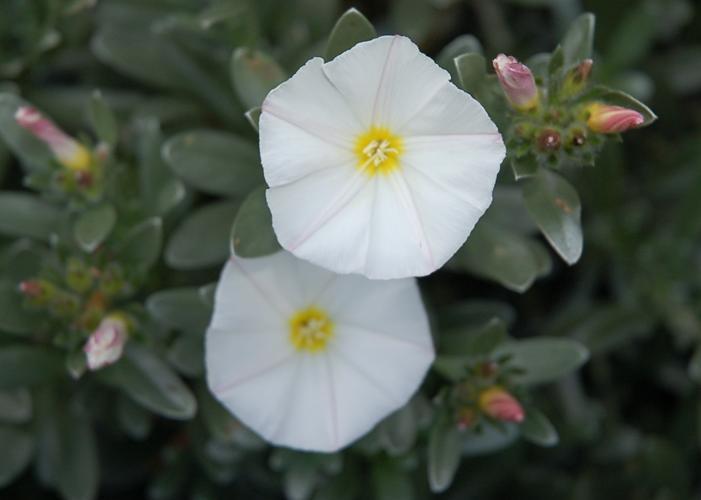
Label: silverbush